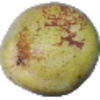
Label: Pear Williams 1